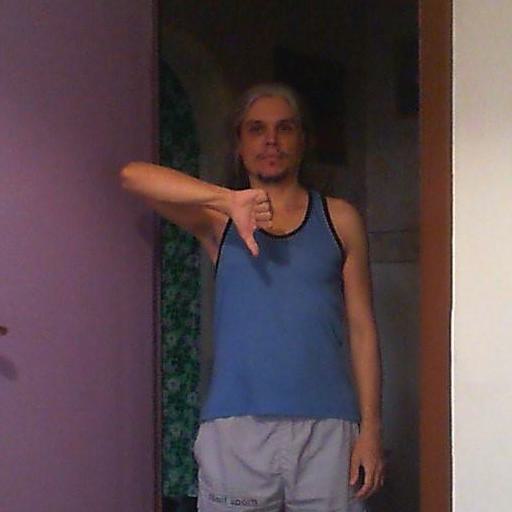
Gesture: dislike